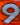
Number: 9